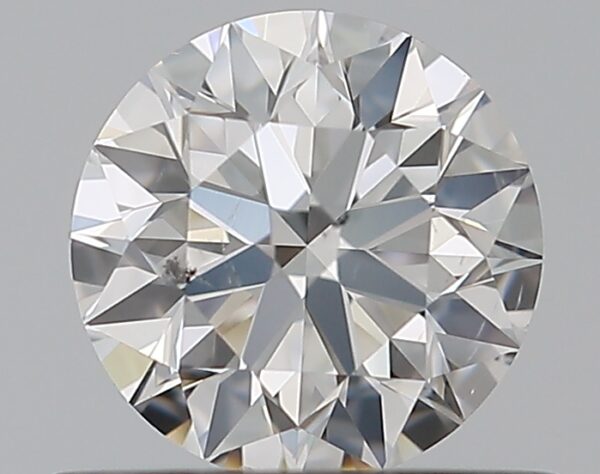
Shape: round
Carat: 0.5
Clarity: SI1
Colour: E
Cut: EX
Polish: EX
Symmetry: EX
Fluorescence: N
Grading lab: GIA
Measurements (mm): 5.05 x 5.07 x 3.17